Women in Cuba

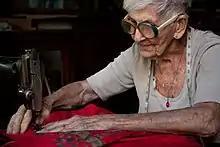
An old seamstress in Havana, Cuba.

Women in Cuba have the same constitutional rights as men in the economic, political, cultural and social fields, as well as in the family. Cuba is regarded as a regional front-runner in women's rights. According to Article 44 of the Cuban Constitution, "The state guarantees women the same opportunities and possibilities as men in order to achieve woman’s full participation in the development of the country." As of 2015, women hold 48.9% of the parliamentary seats in the Cuban National Assembly ranking sixth of 162 countries on issues of female participation in political life.